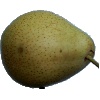
Label: Pear Forelle 1